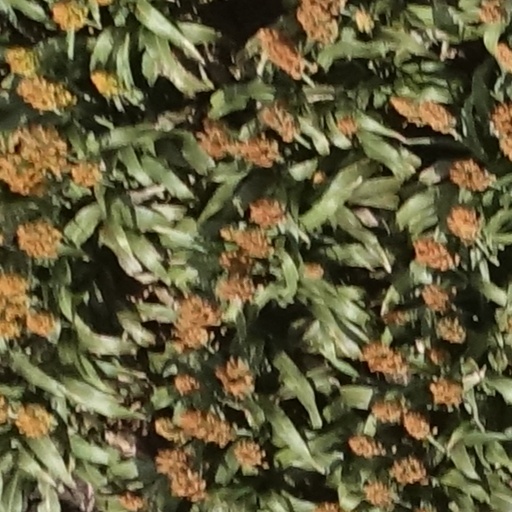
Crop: sorghum